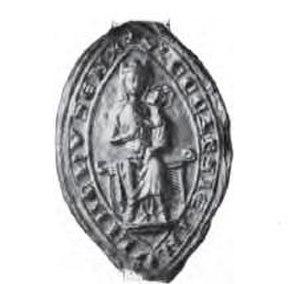
Un sceau, ou un scel, est une empreinte destinée à garantir l'authenticité d'un document ou d'une information, et à rendre évidente son éventuelle divulgation ou son altération. Le terme désigne également l'objet, la matrice qui permet de réaliser cette empreinte.